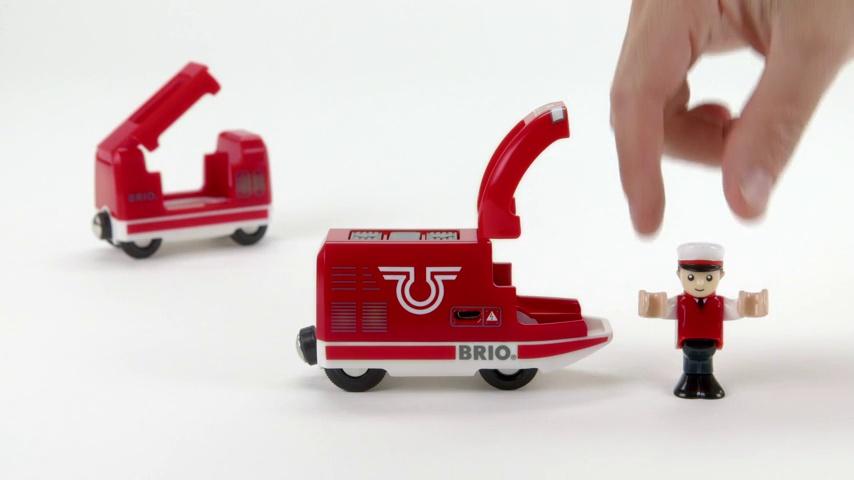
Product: BRIO Travel Rechargeable Train
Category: Toys & Games | Play Vehicles | Play Trains & Railway Sets | Train Cars
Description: USB rechargeable travel train.
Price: $37.89
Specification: ProductDimensions:9x2x2.5inches|ItemWeight:5.9ounces|ShippingWeight:14.1ounces|DomesticShipping:ItemcanbeshippedwithinU.S.|InternationalShipping:Thisitemisnoteligibleforinternationalshipping.LearnMore|ASIN:B00VNY61UU|Itemmodelnumber:33746|Manufacturerrecommendedage:36months-15years|Batteries:2AAAbatteriesrequired.(included)